Cyclic nucleotide

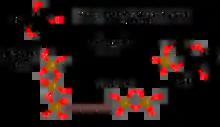
Generic cyclic nucleotide biosynthesis reaction by cyclase

Cyclic nucleotides are produced from the generic reaction NTP → cNMP + PP, where N represents a nitrogenous base. The reaction is catalyzed by specific nucleotidyl cyclases, such that production of cAMP is catalyzed by adenylyl cyclase and production of cGMP is catalyzed by guanylyl cyclase. Adenylyl cyclase has been found in both a transmembrane and cytosolic form, representing distinct protein classes and different sources of cAMP.